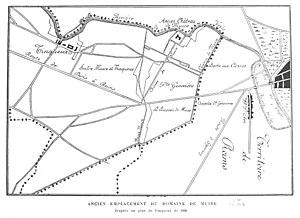
l'ancienne Église de Tinqueux collection de la BMR cote CXXVI 4209.
La seigneurie de Muire, en Champagne tire son nom, du ruisseau éponyme. C'est une ancienne seigneurie du Moyen Âge située à l'ouest de la ville de Reims.